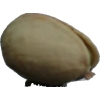
Label: pistachio